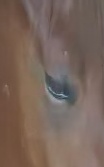
Face region: eyes (orbital_tightening_and_eye_area)
Pain indicator: obviously_present